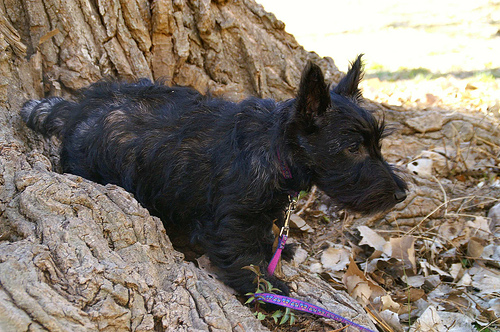
Animal: dog
Breed: scottish_terrier